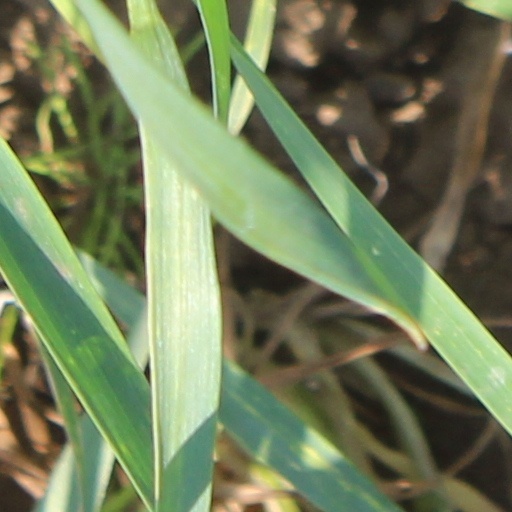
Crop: wheat